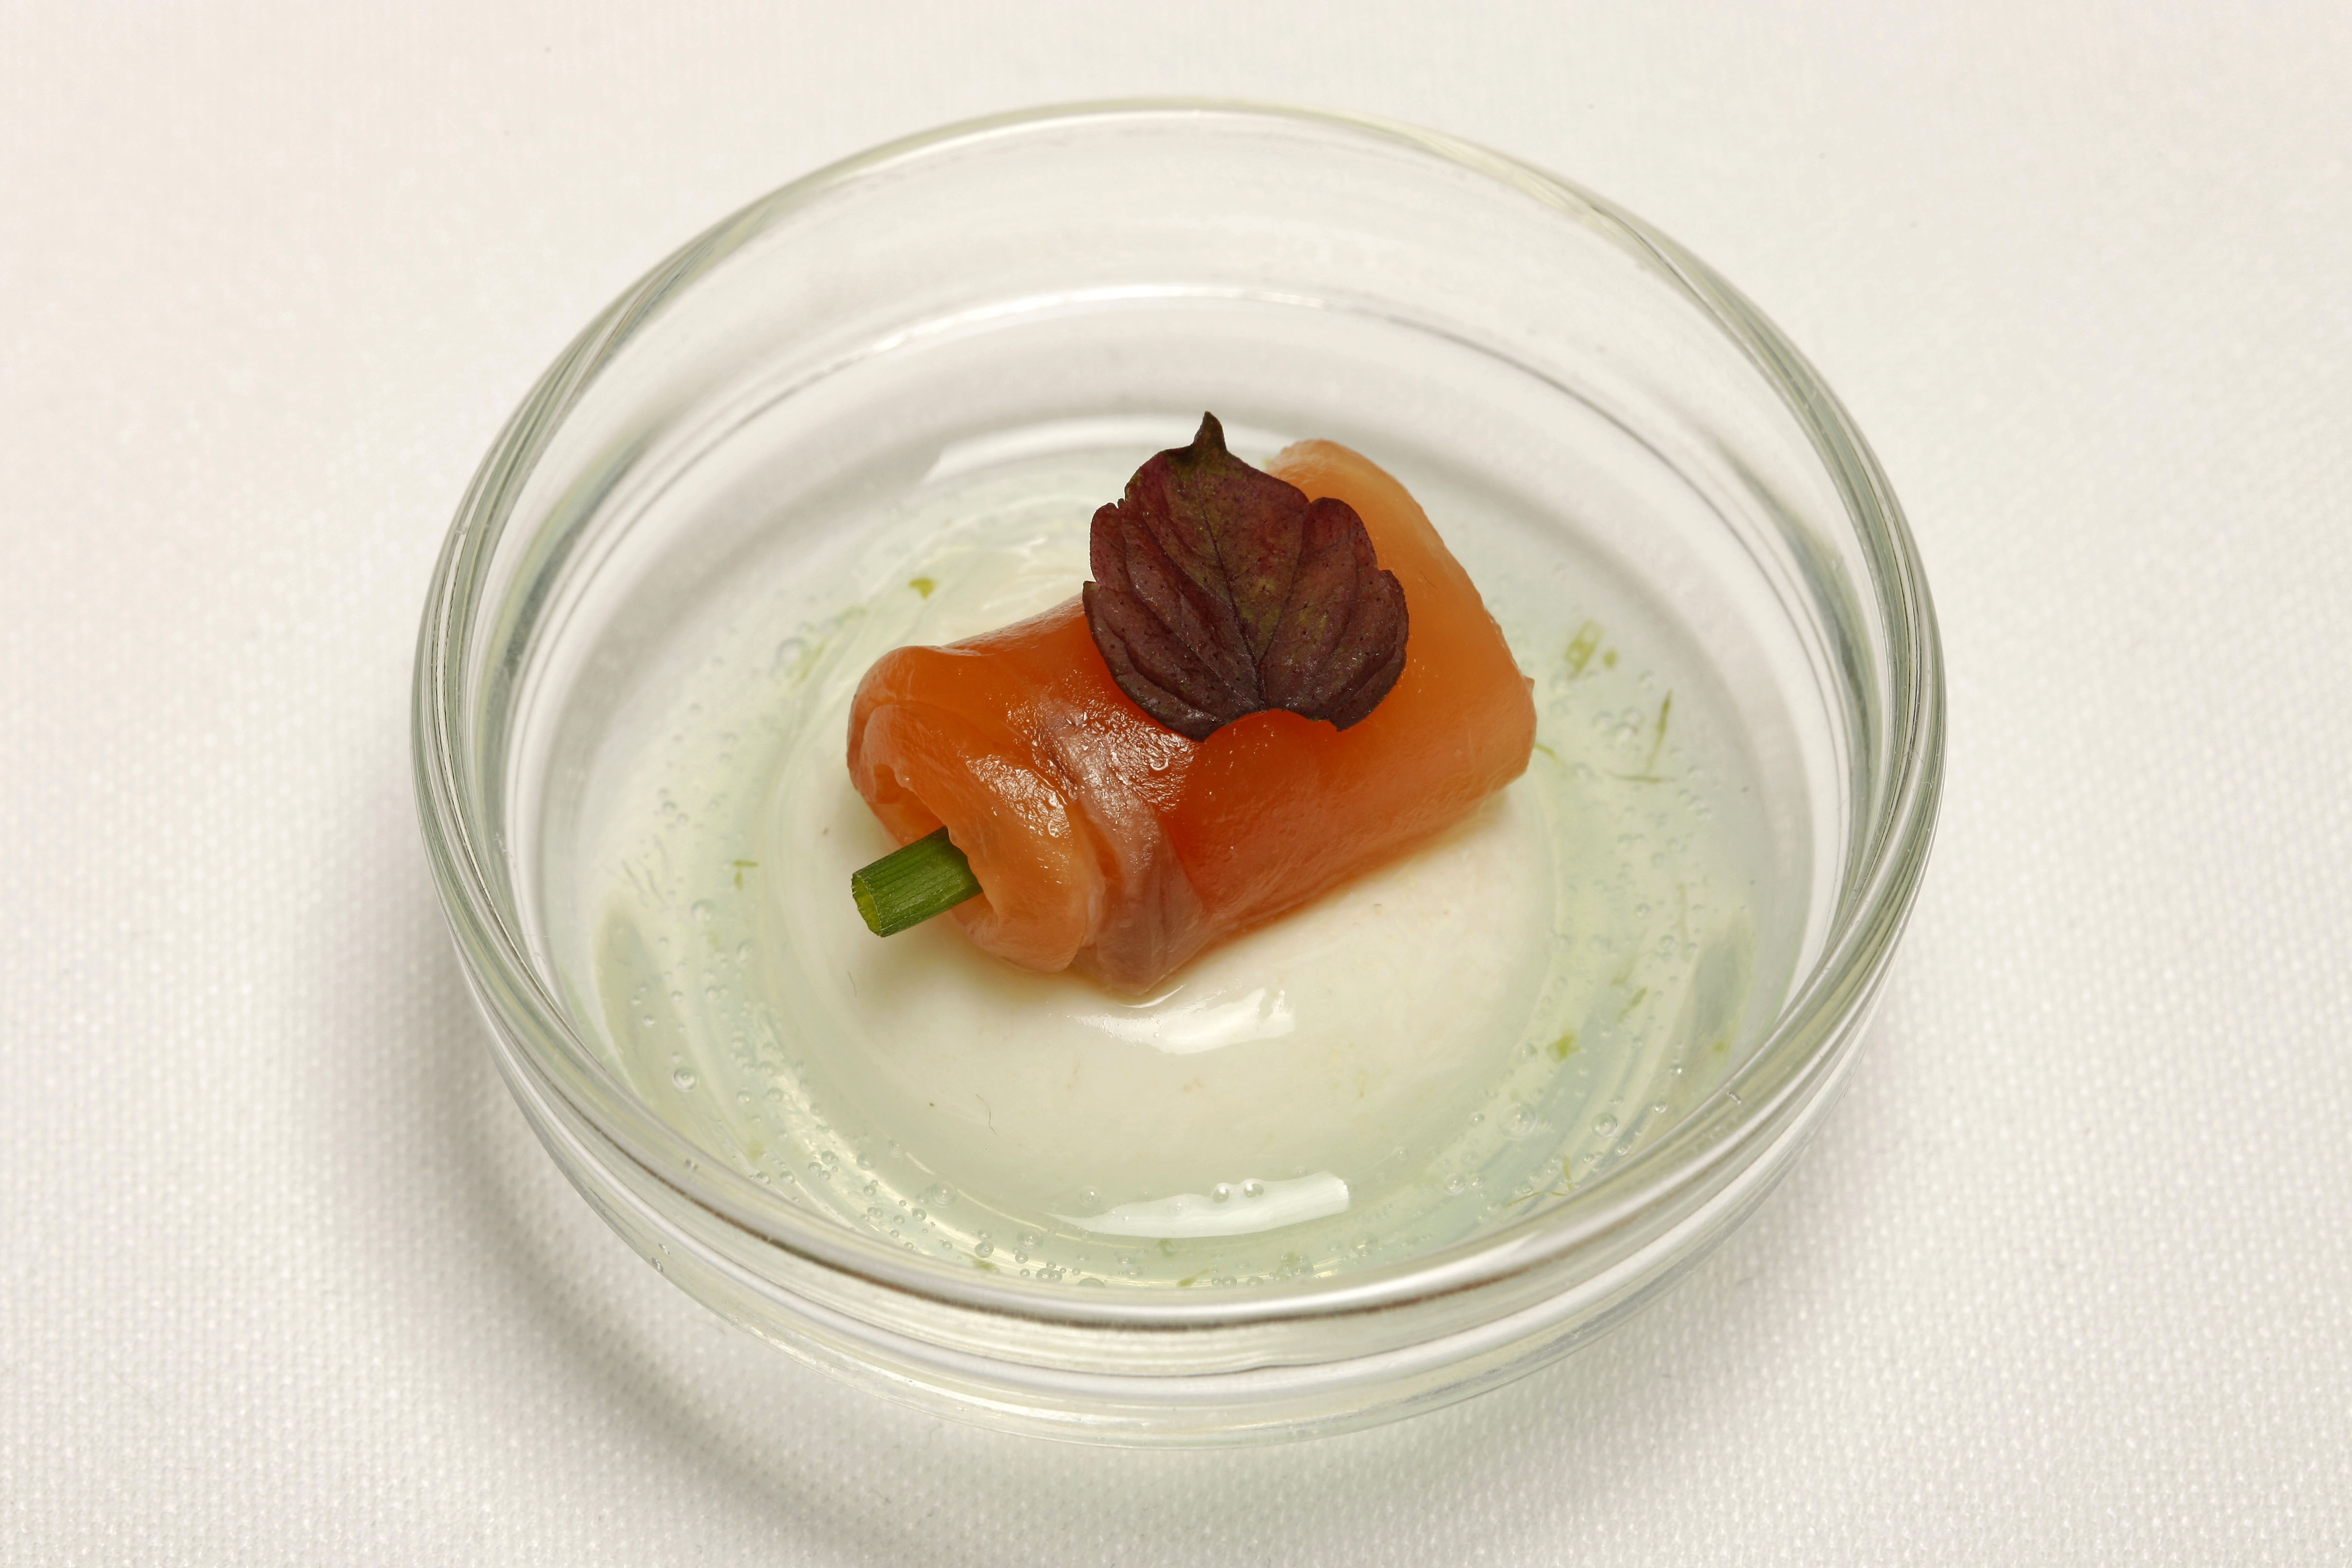
plant, restaurant, dish, meal, food, produce, fish, breakfast, dessert, cuisine, aperitif, flavor, flowering plant, land plant